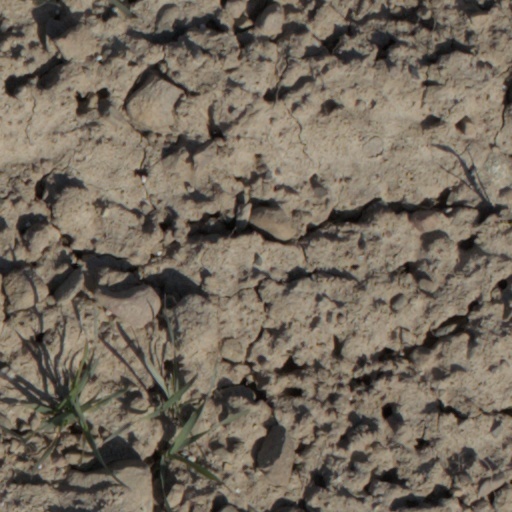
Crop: wheat